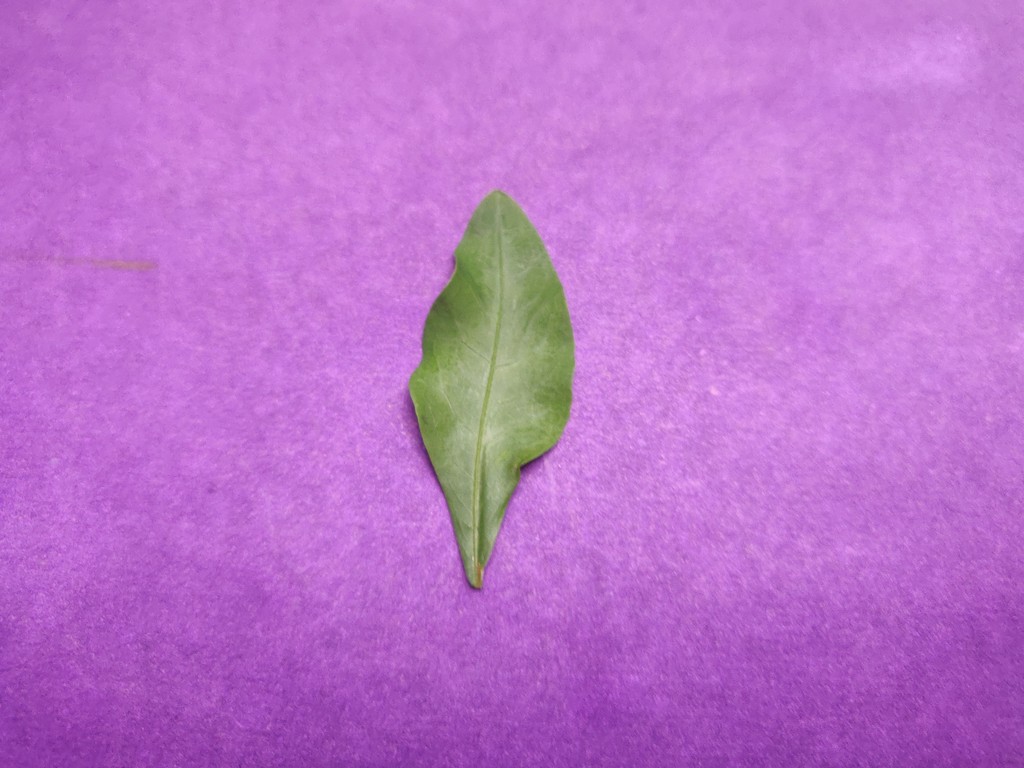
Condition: Healthy
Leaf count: single
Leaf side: front